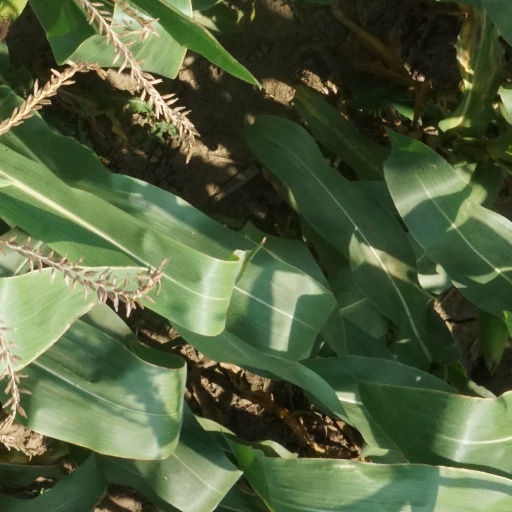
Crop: maize; corn